Exclamation mark

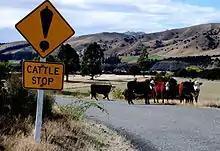
New Zealand road sign warning of a "cattle stop" (cattle grid/cattle guard)

The English town of Westward Ho!, named after the novel by Charles Kingsley, is the only place name in the United Kingdom that officially contains an exclamation mark. There is a town in Quebec called Saint-Louis-du-Ha! Ha!, which is spelled with two exclamation marks. The city of Hamilton, Ohio, changed its name to Hamilton! in 1986, but neither the United States Board on Geographic Names nor mapmakers Rand McNally recognized the change. The city of Ostrava, Czech Republic, changed its logotype to Ostrava!!! in 2008.